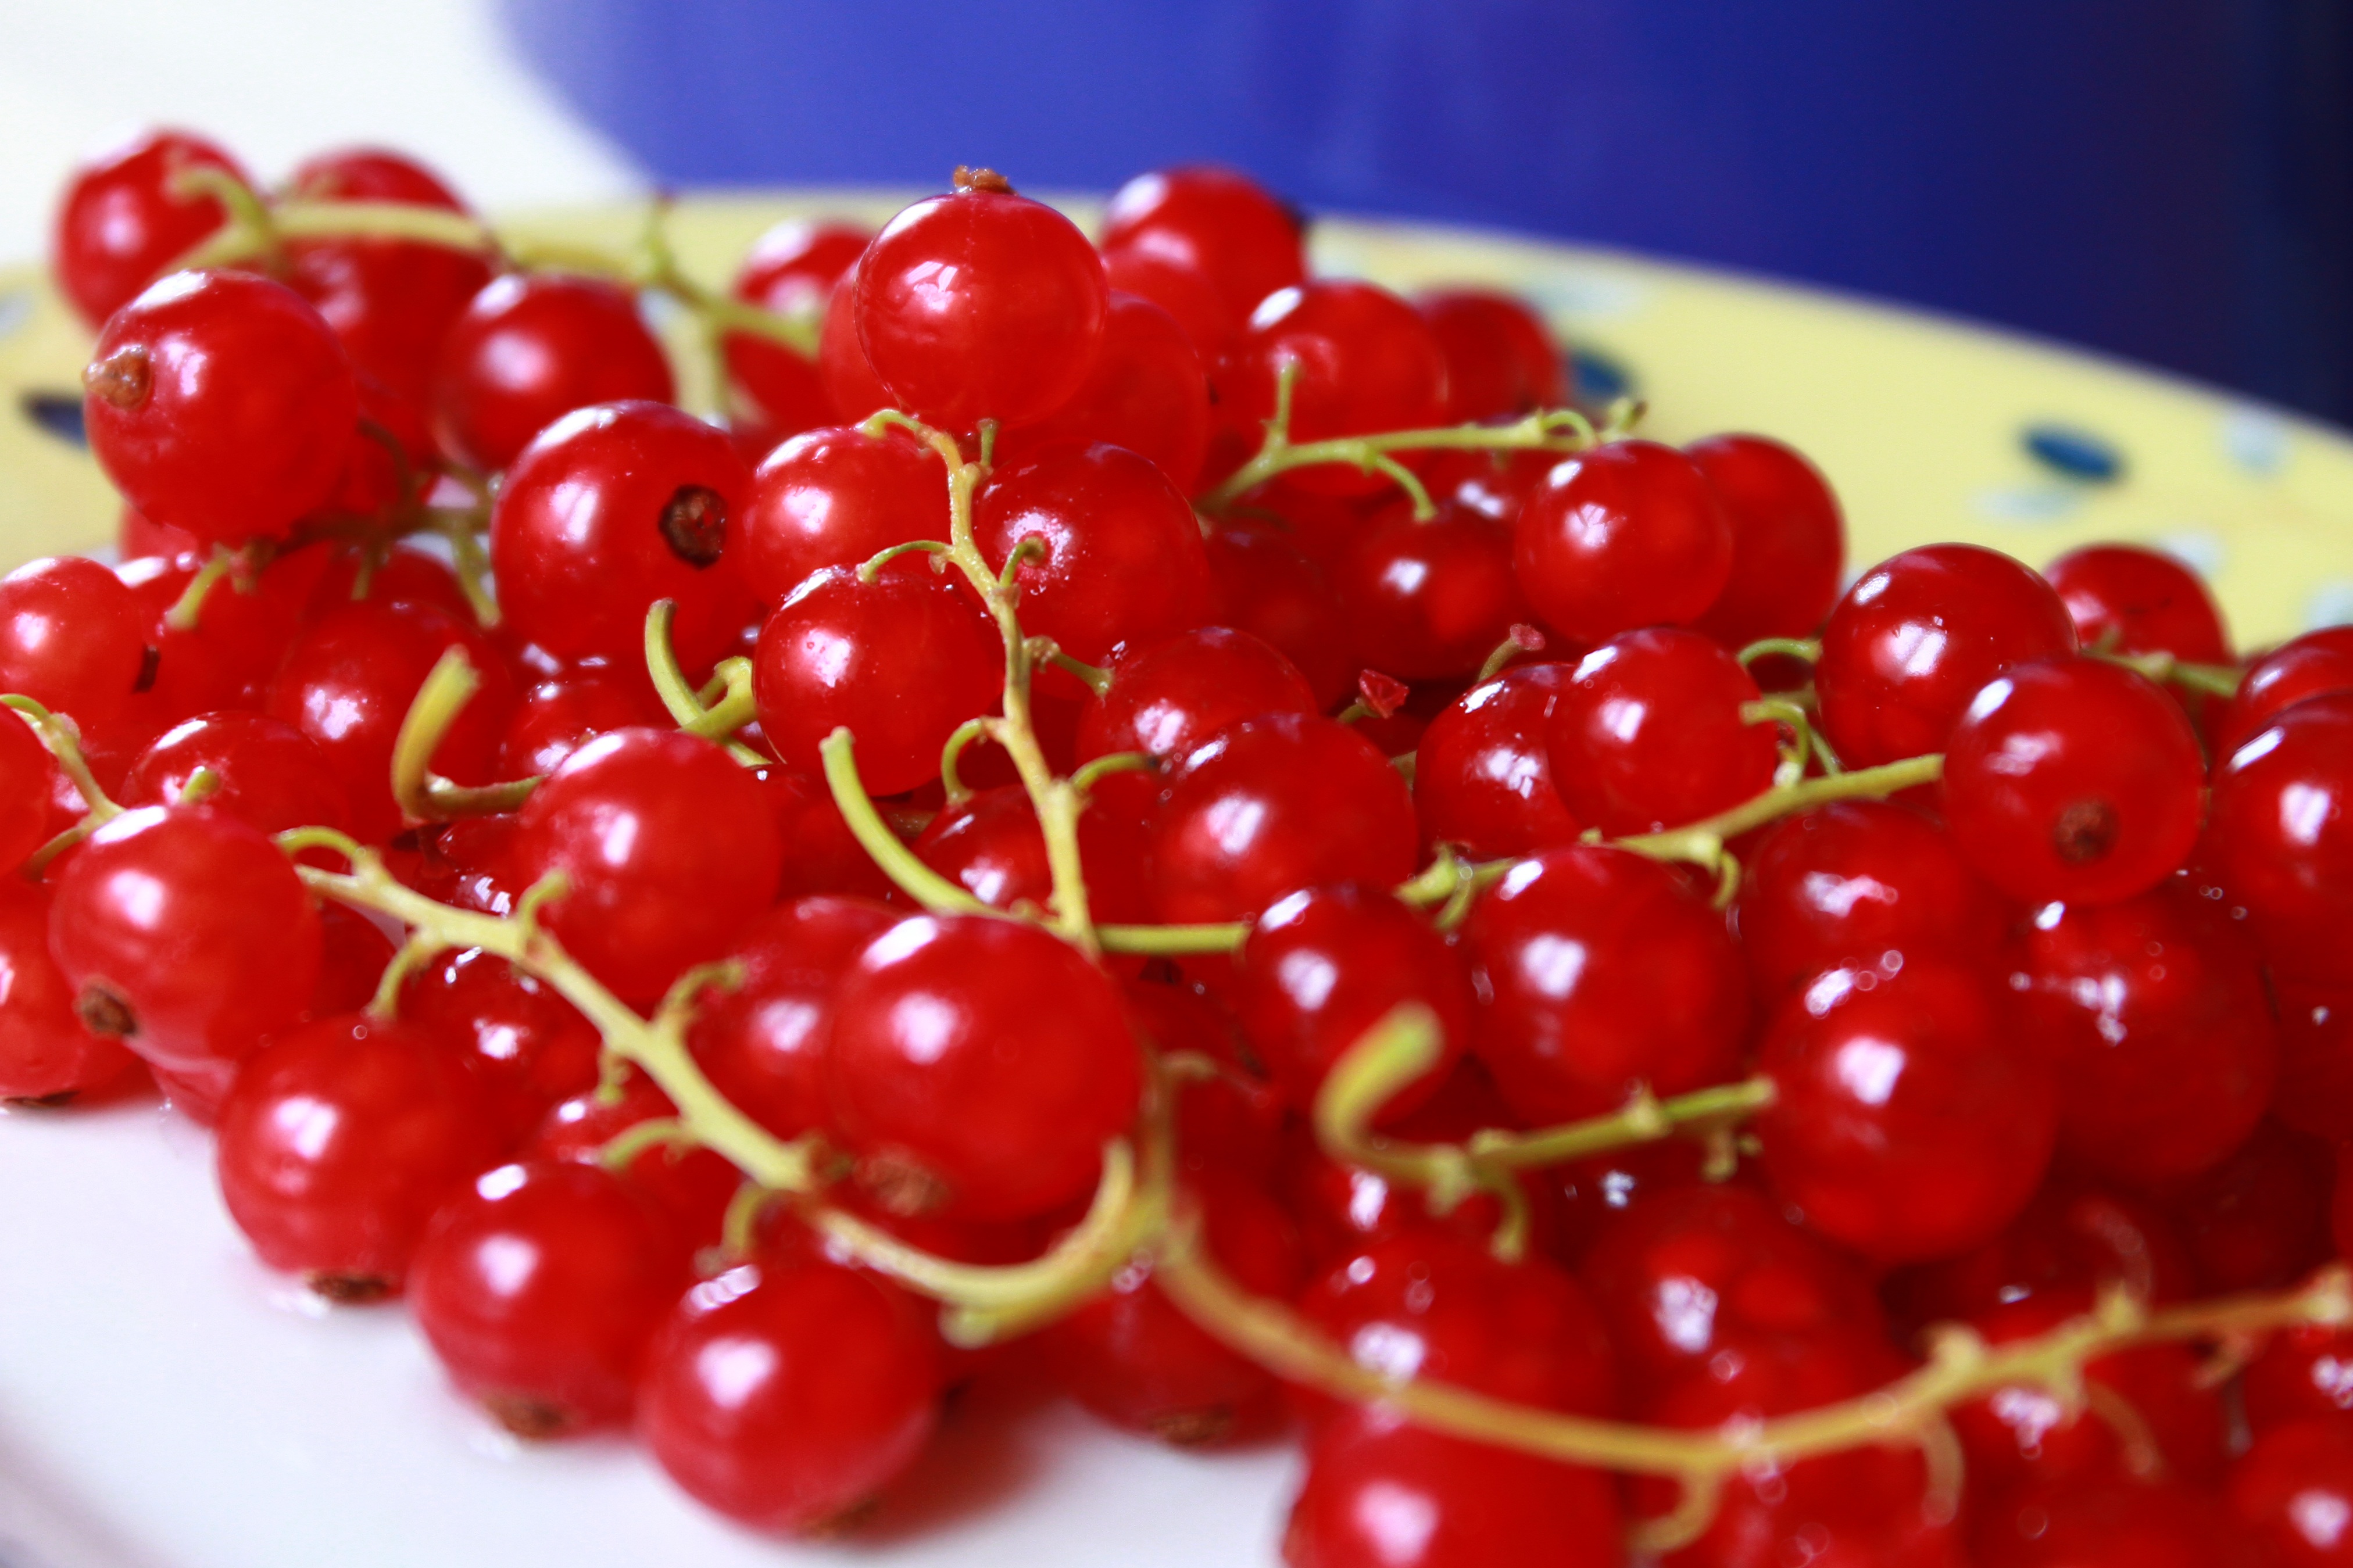
plant, fruit, berry, food, red, produce, cranberry, berries, cherry, red fruit, flowering plant, acerola, currant, red berries, currants, lingonberry, red and blue, land plant, frutti di bosco, zante currant, pink peppercorn